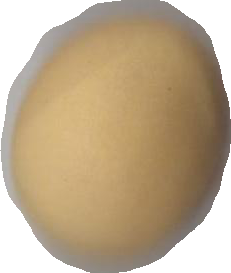
Variety: Grobogan